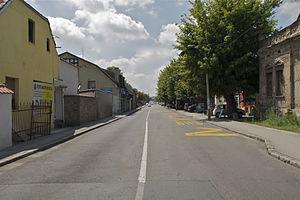
La rue Tošin bunar est située à Belgrade, la capitale de la Serbie, dans les municipalités urbaines de Novi Beograd et de Zemun.